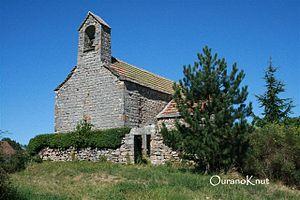
Chapelle Saint Martin de Rinhodes, commune d'Ols-et-Rinhodes (Aveyron)
Ols-et-Rinhodes est une commune française située dans le département de l'Aveyron, en région Occitanie.